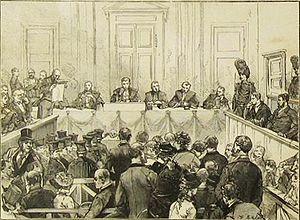
Le Monde Illustré n°1341 09/12/1882 croquis d'époque représentant une audience au tribunal dans le cadre de l'affaire Peltzer
Le syllogisme judiciaire est une utilisation par le juge, pour élaborer sa décision, de la figure de raisonnement logique appelée syllogisme.
En justice, une partie est le nom donné à chacune des personnes entre lesquelles il y a un désaccord et qui sont donc engagées dans un procès civil.
L'Affaire Peltzer ou le Drame de la rue de la Loi est une affaire criminelle belge qui défraya la chronique en 1882. Protagonistes d'un drame rocambolesque alliant crime passionnel et amour fraternel, les frères Peltzer, Léon et Armand, comparurent, le 27 novembre 1882, pour le meurtre de l'avocat Guillaume Bernays perpétré le 7 janvier 1882 au 159, rue de la loi à Bruxelles. Ils furent tous deux condamnés à mort.